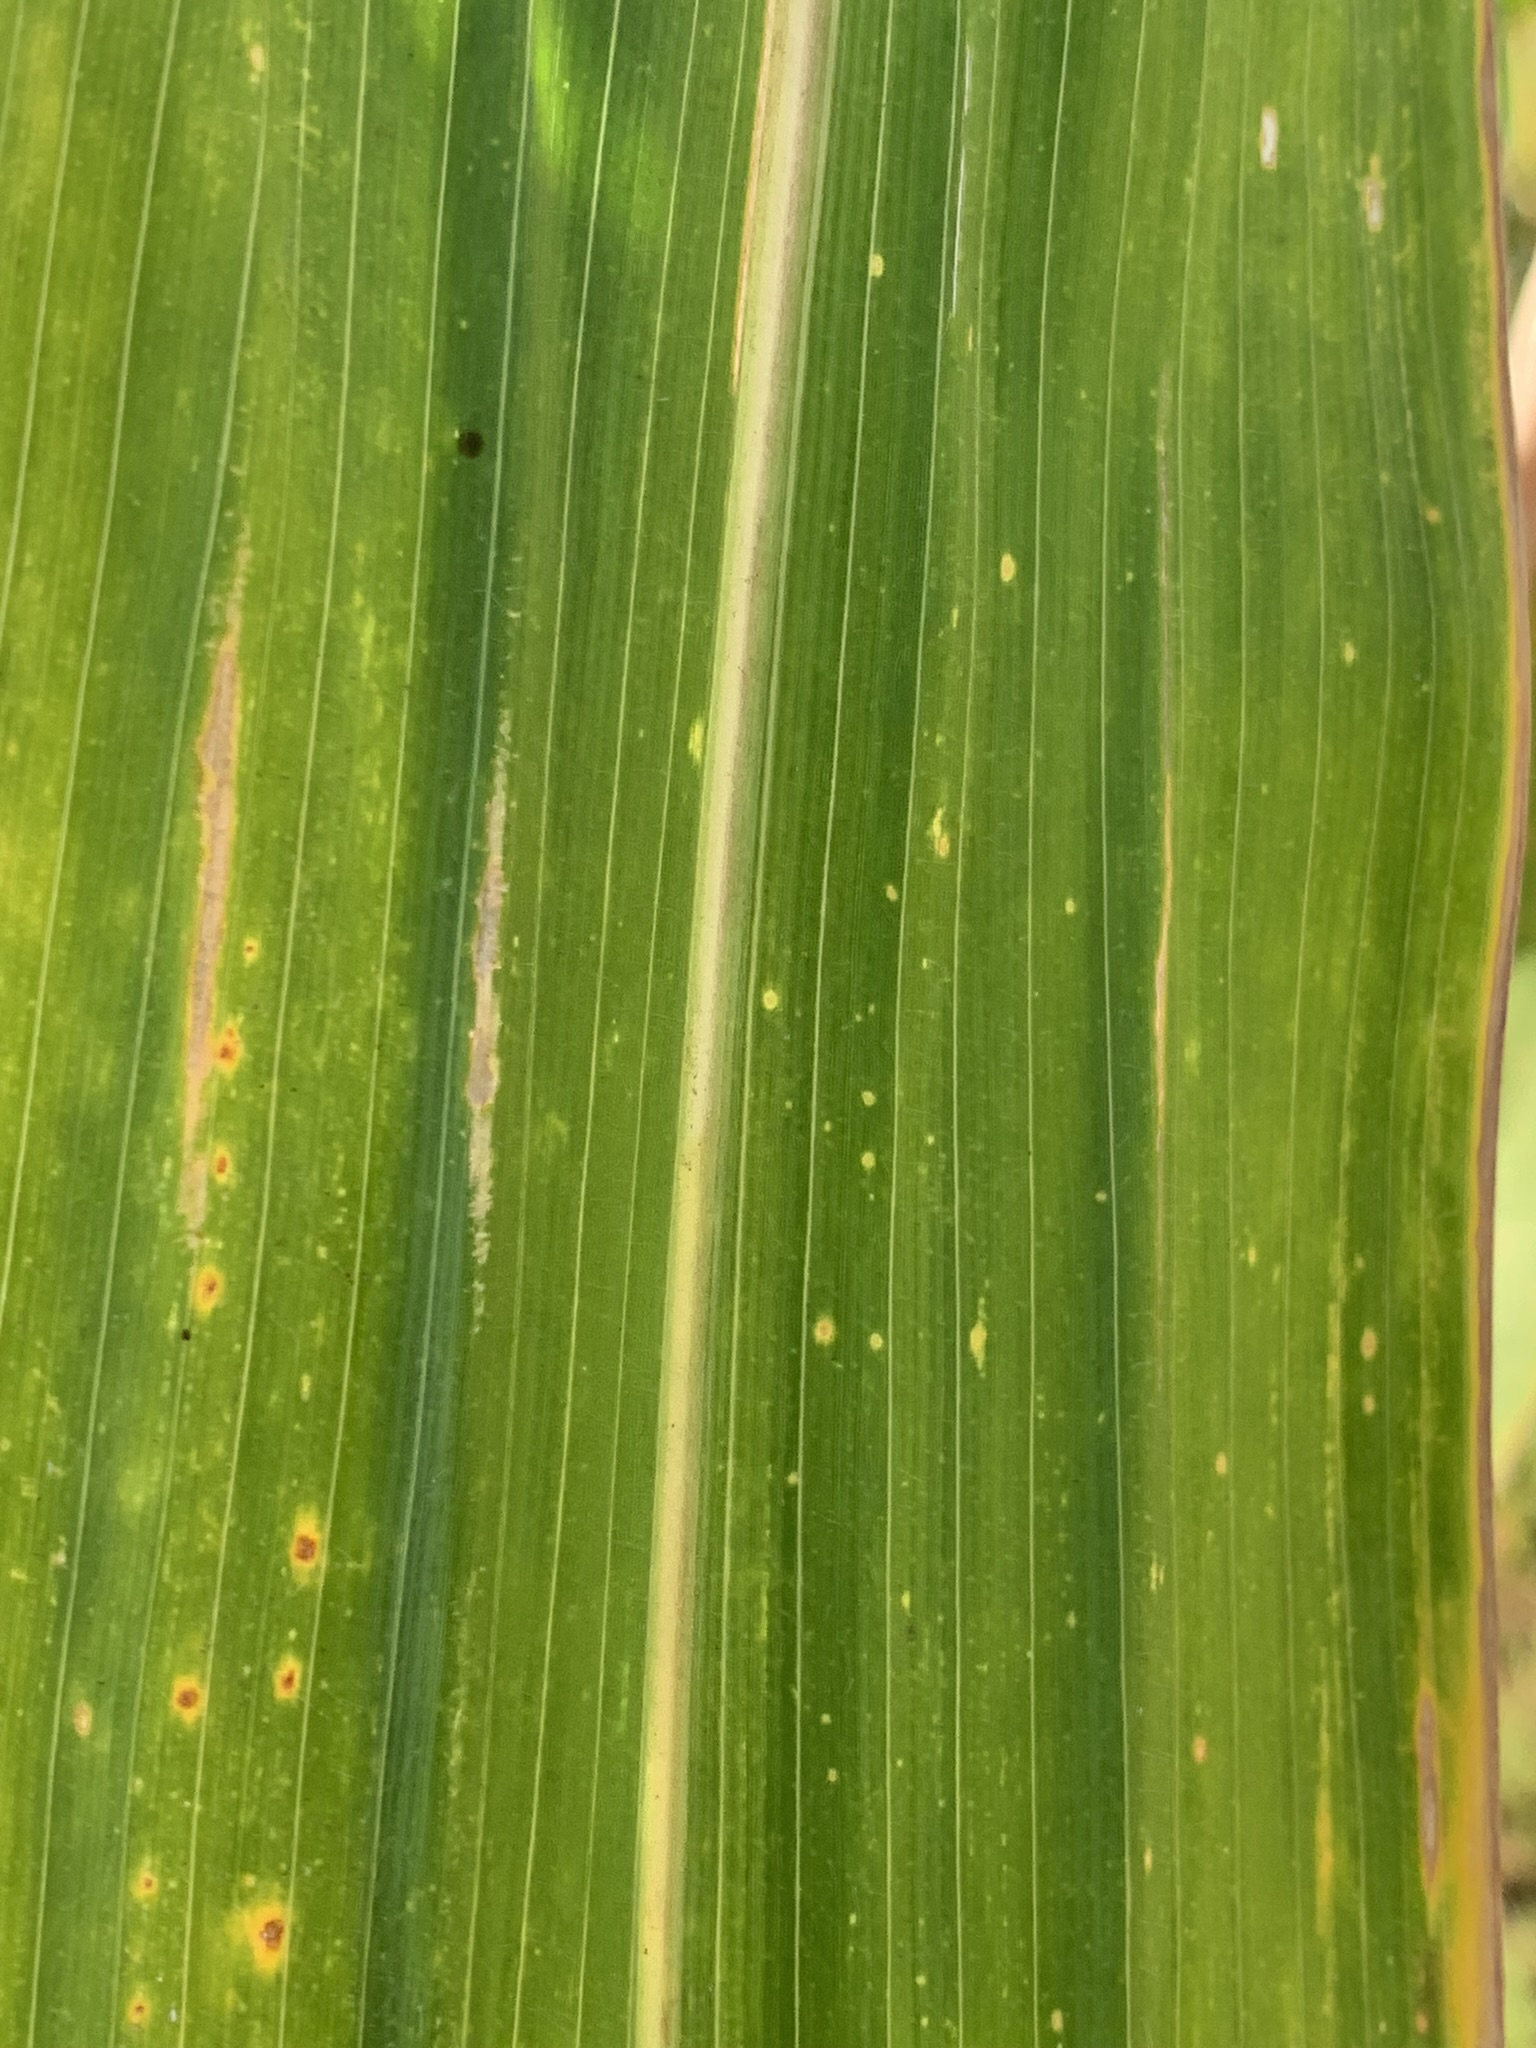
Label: MLN